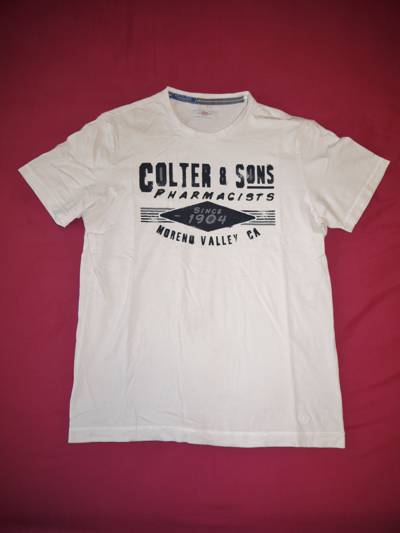
Waste category: clothes